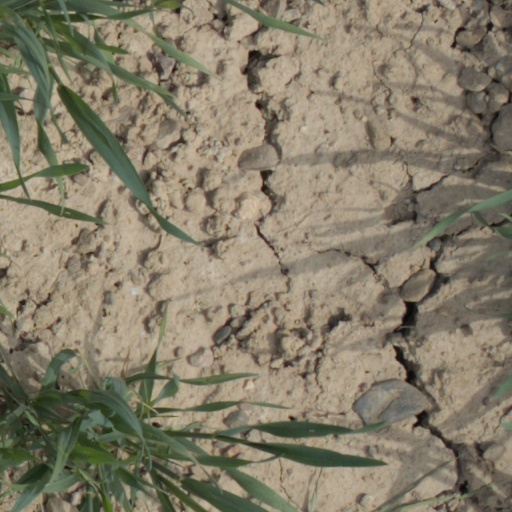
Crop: wheat